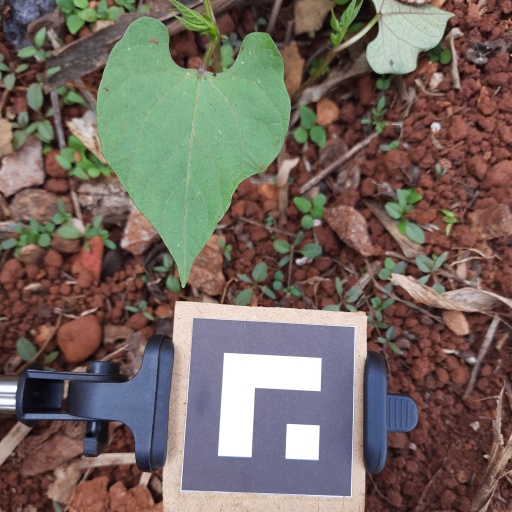
Observations: wavy surface, no eating holes, under shade